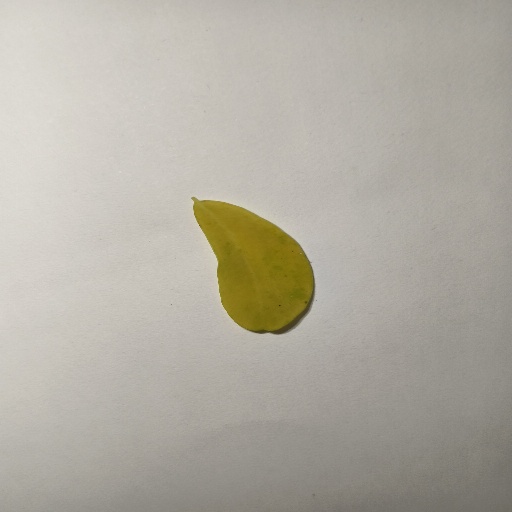
Species: Sojina
Leaf condition: Yellow Leaf